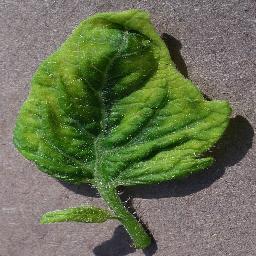
Label: Tomato___Tomato_Yellow_Leaf_Curl_Virus